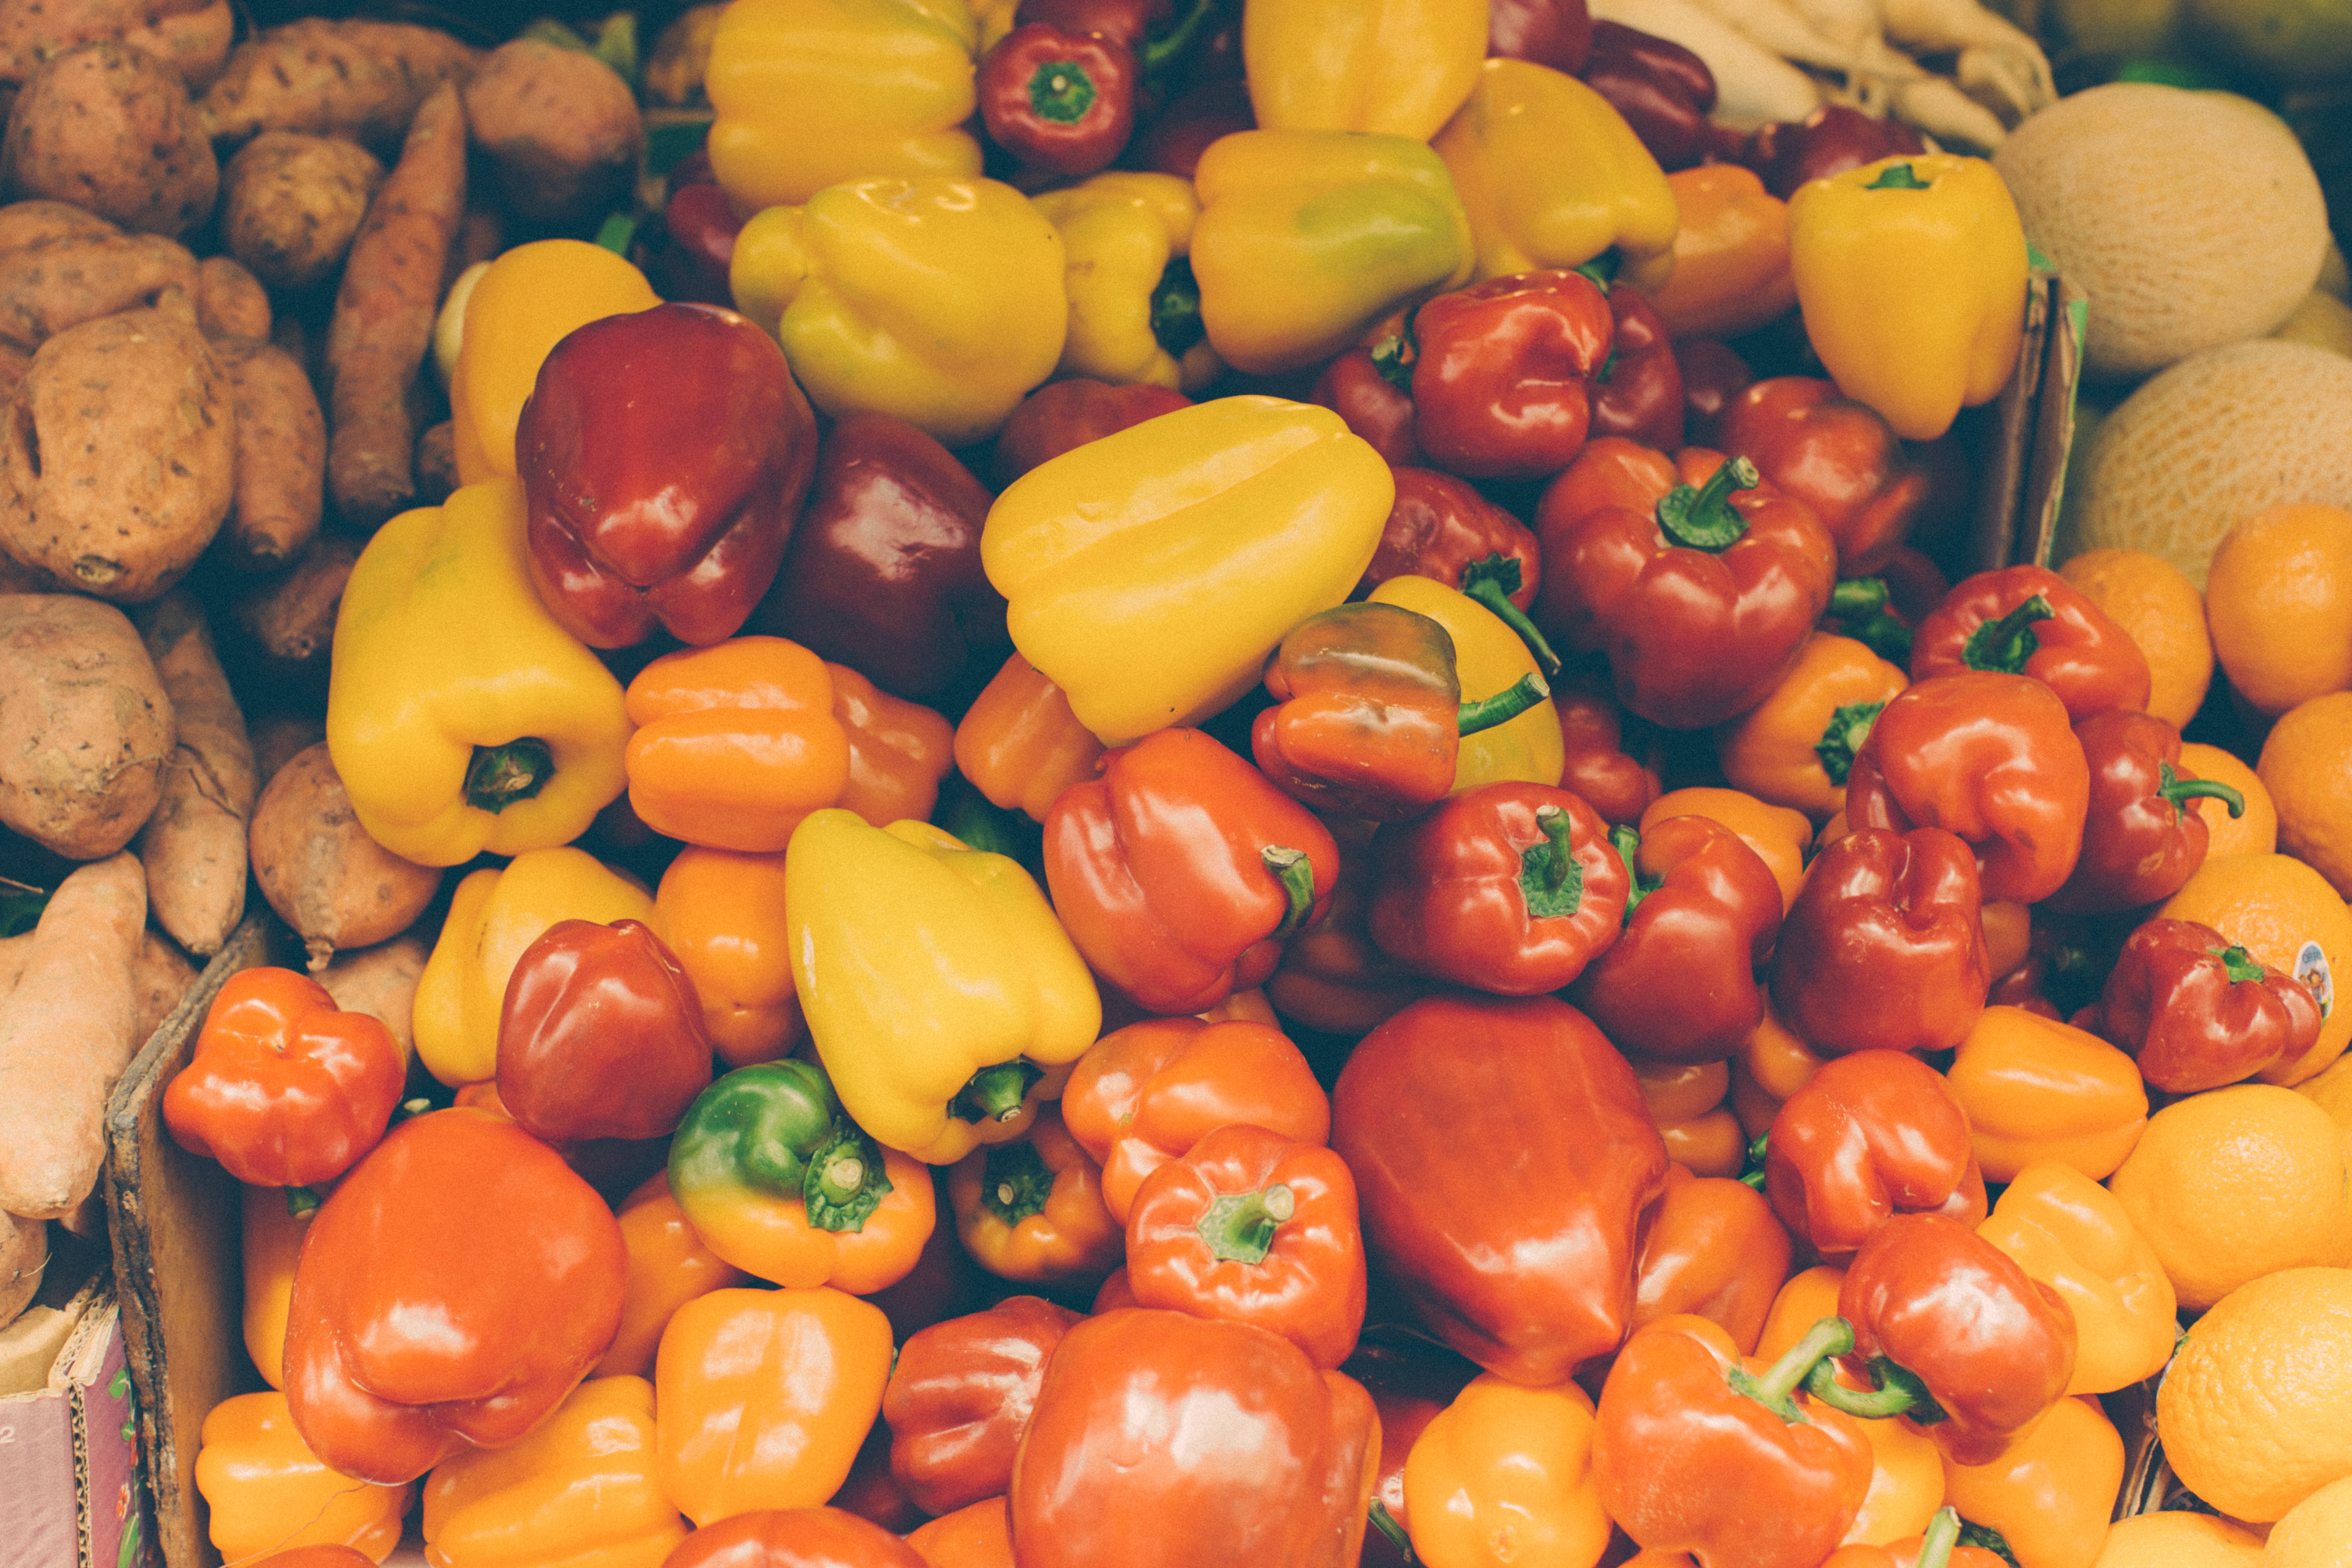
plant, fruit, food, produce, vegetable, vegetables, peppers, bell pepper, tomatoes, flowering plant, land plant, bell peppers and chili peppers, habanero chili